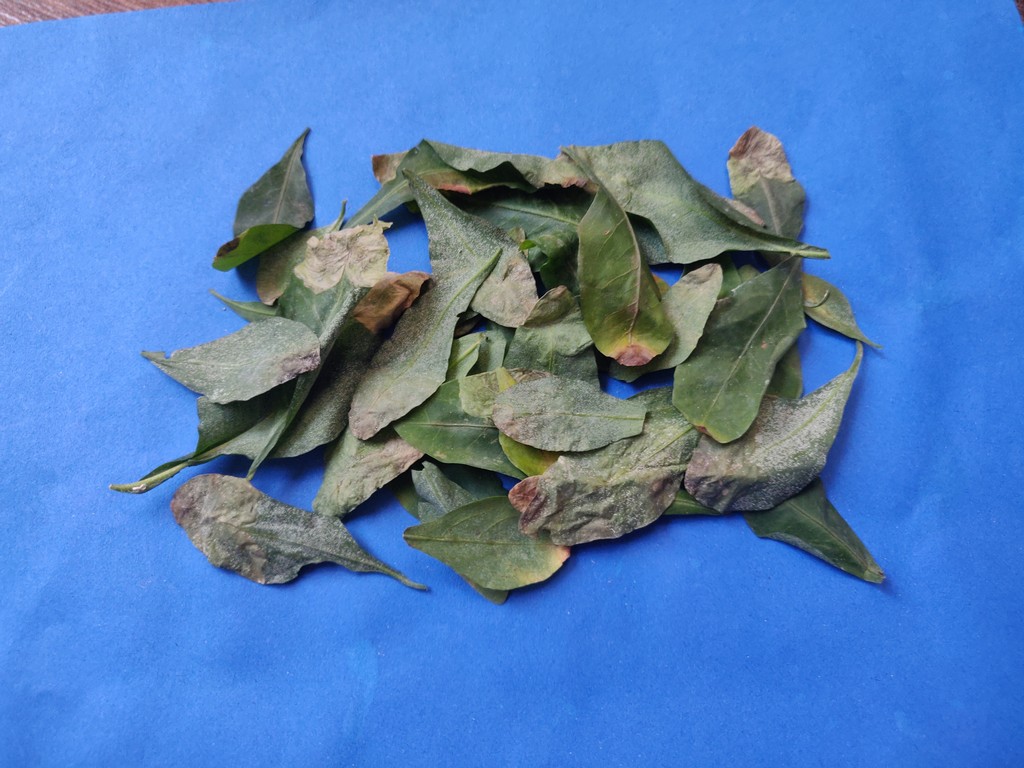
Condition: Unhealthy
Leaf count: multiple
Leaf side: unknown